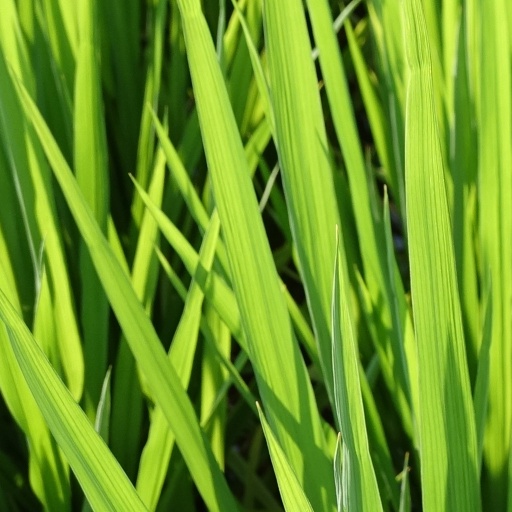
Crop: rice